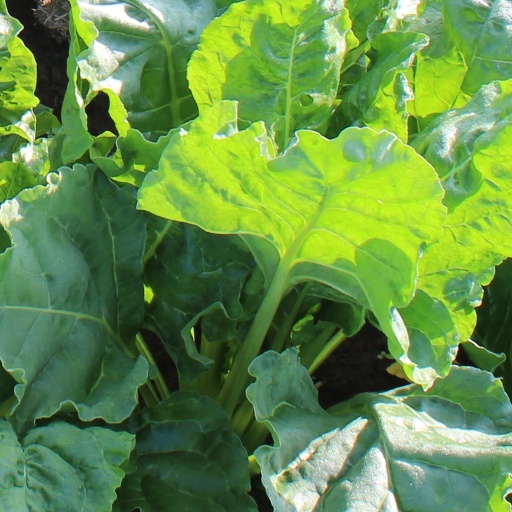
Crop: sugar beet